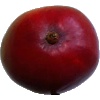
Label: Mango Red 1